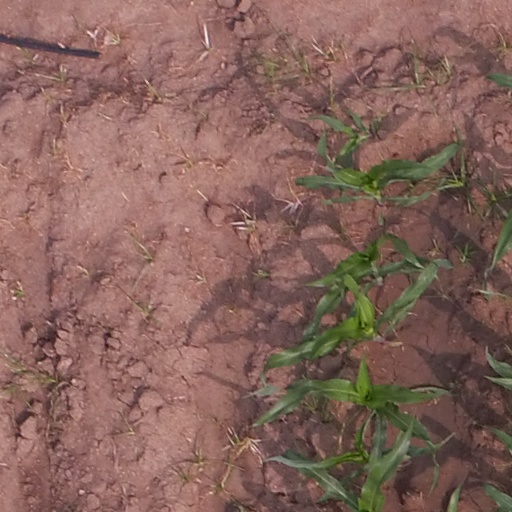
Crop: maize; corn